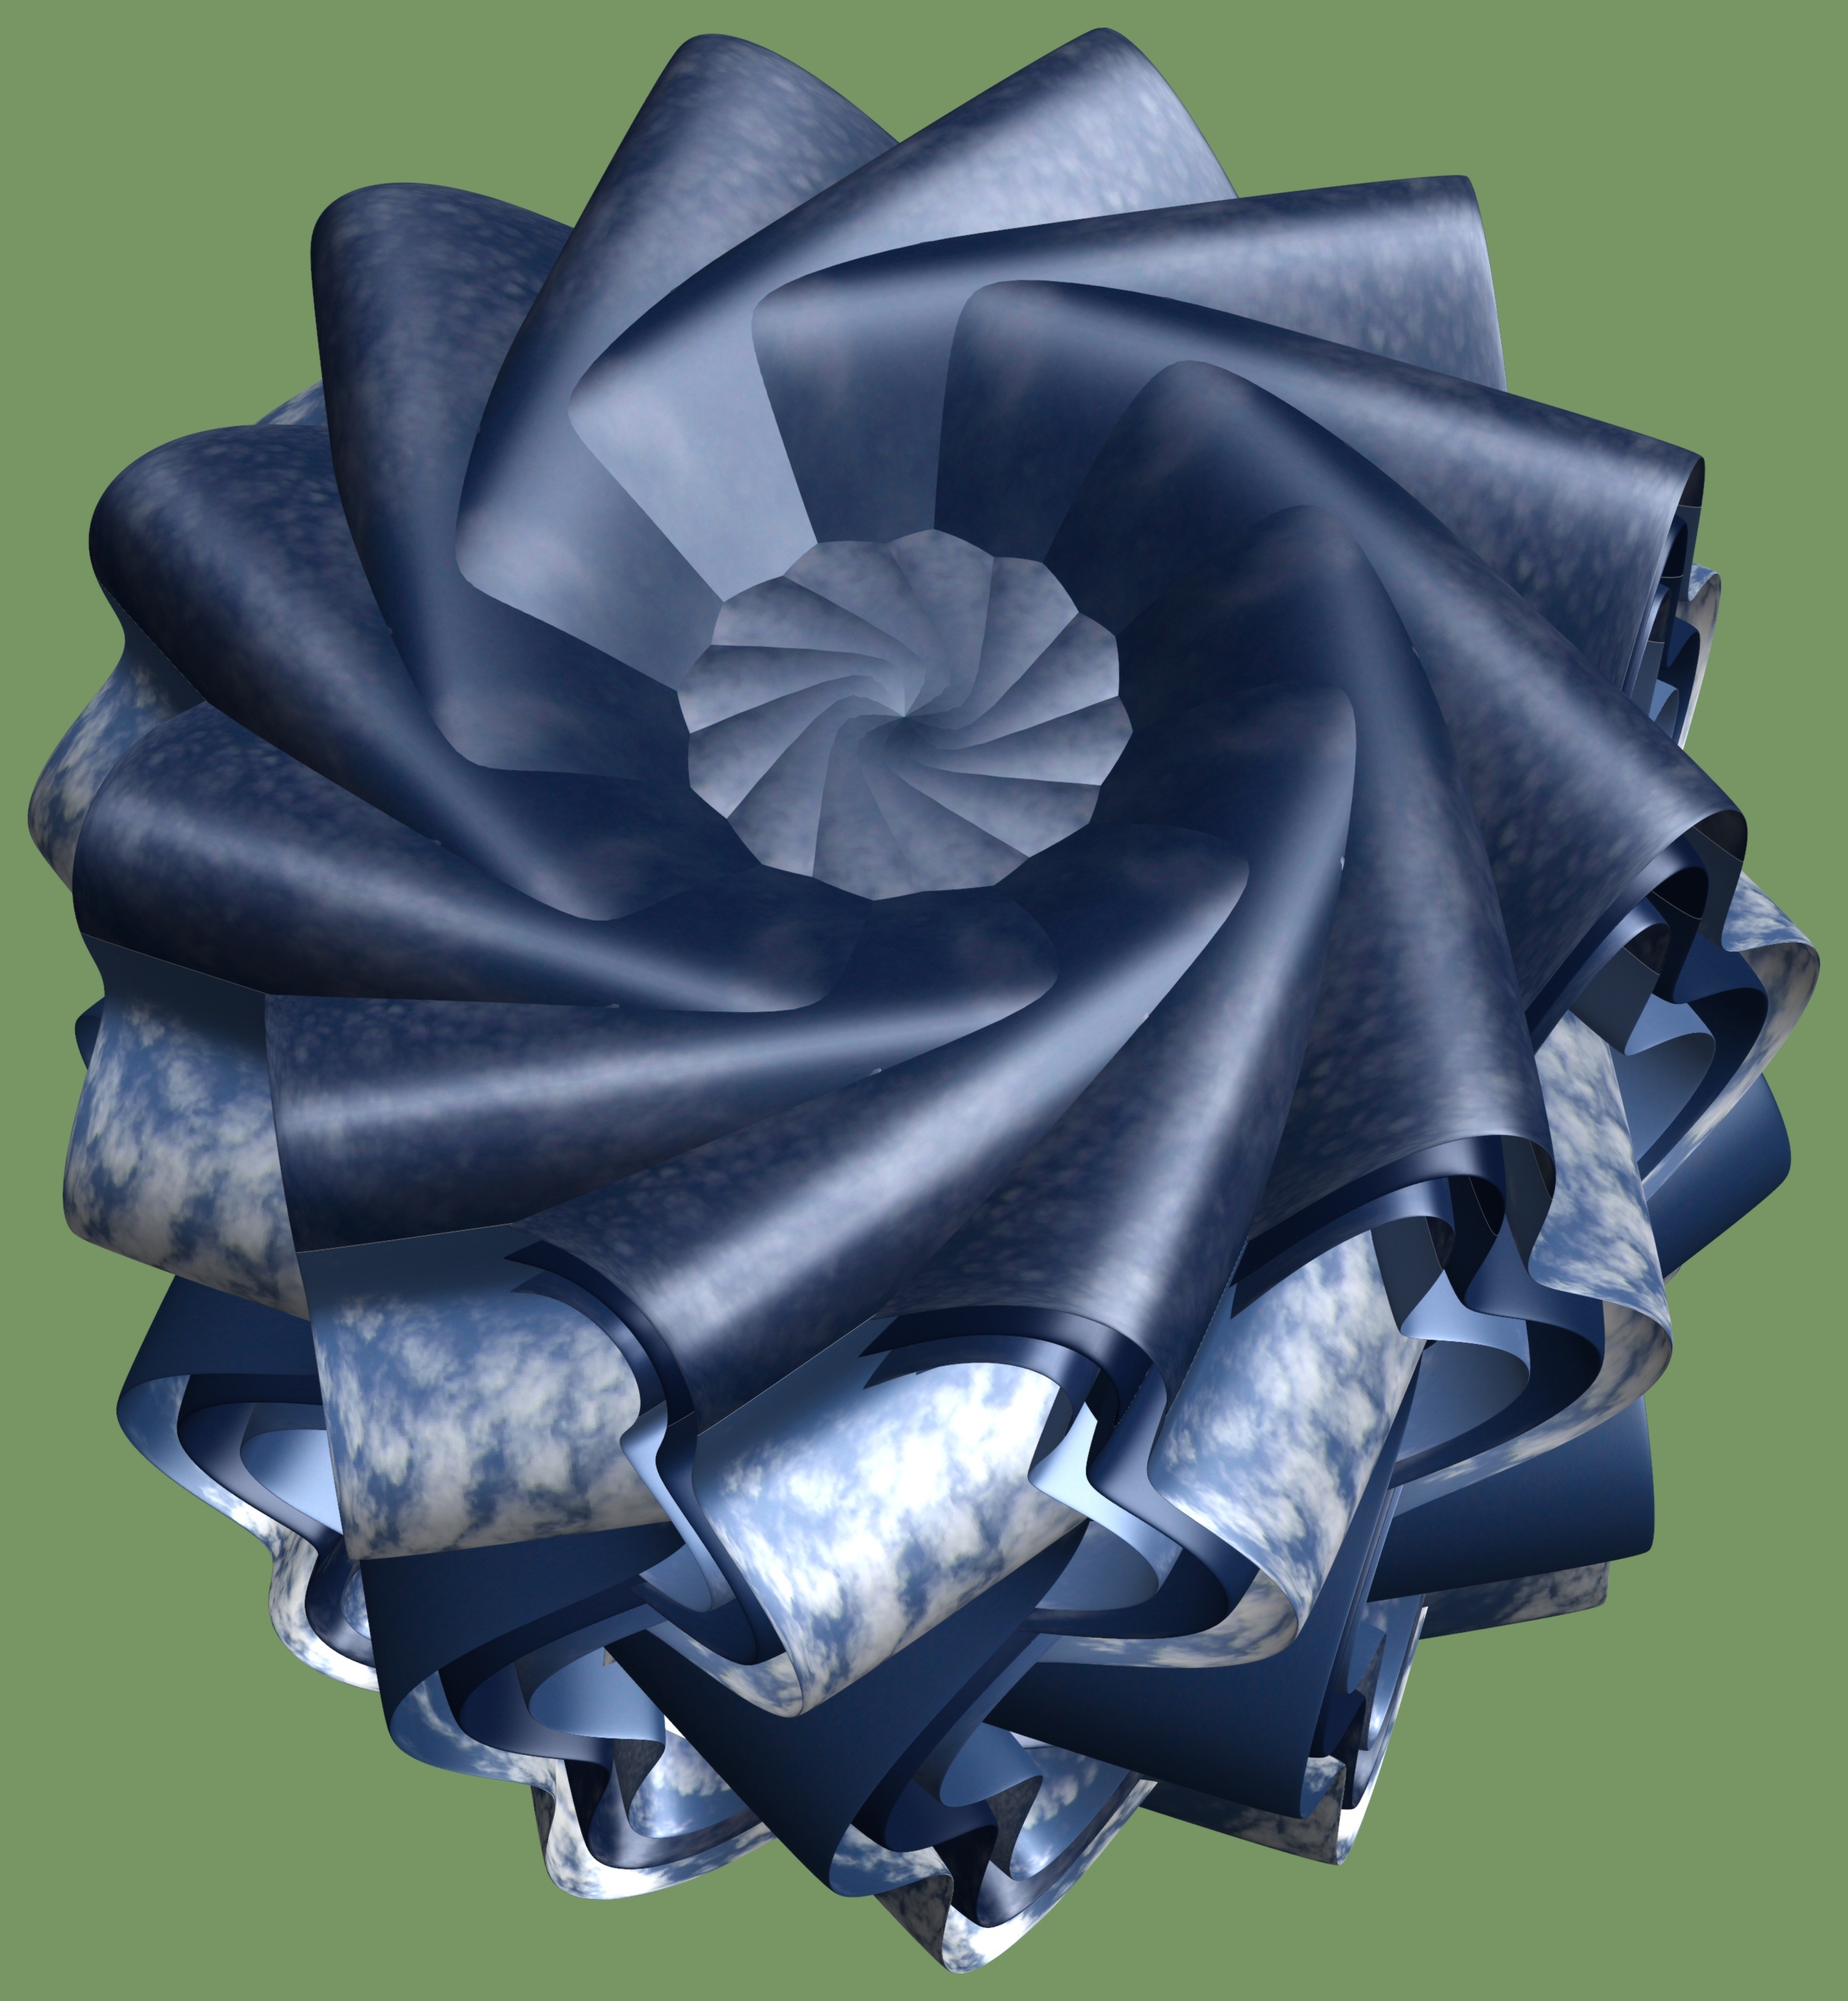
structure, wheel, texture, flower, pattern, cool image, design, symmetry, 3d, graphic, torus, mathematica, cg, parametricplot3d, code, program, algorithm, mapping, fashion accessory